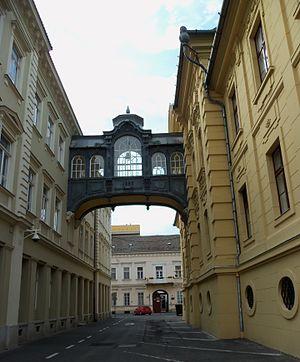
Le «